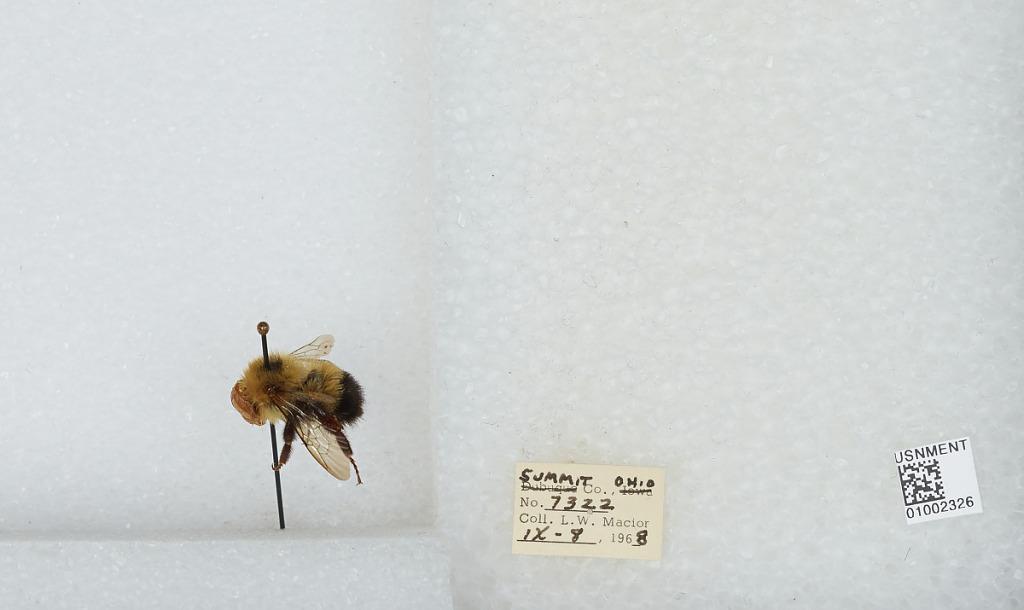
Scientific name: Bombus (Pyrobombus) vagans vagans Smith
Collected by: L. Macior
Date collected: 1968-9-8
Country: United States
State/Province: Ohio
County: Summit
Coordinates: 41.0917, -81.5594